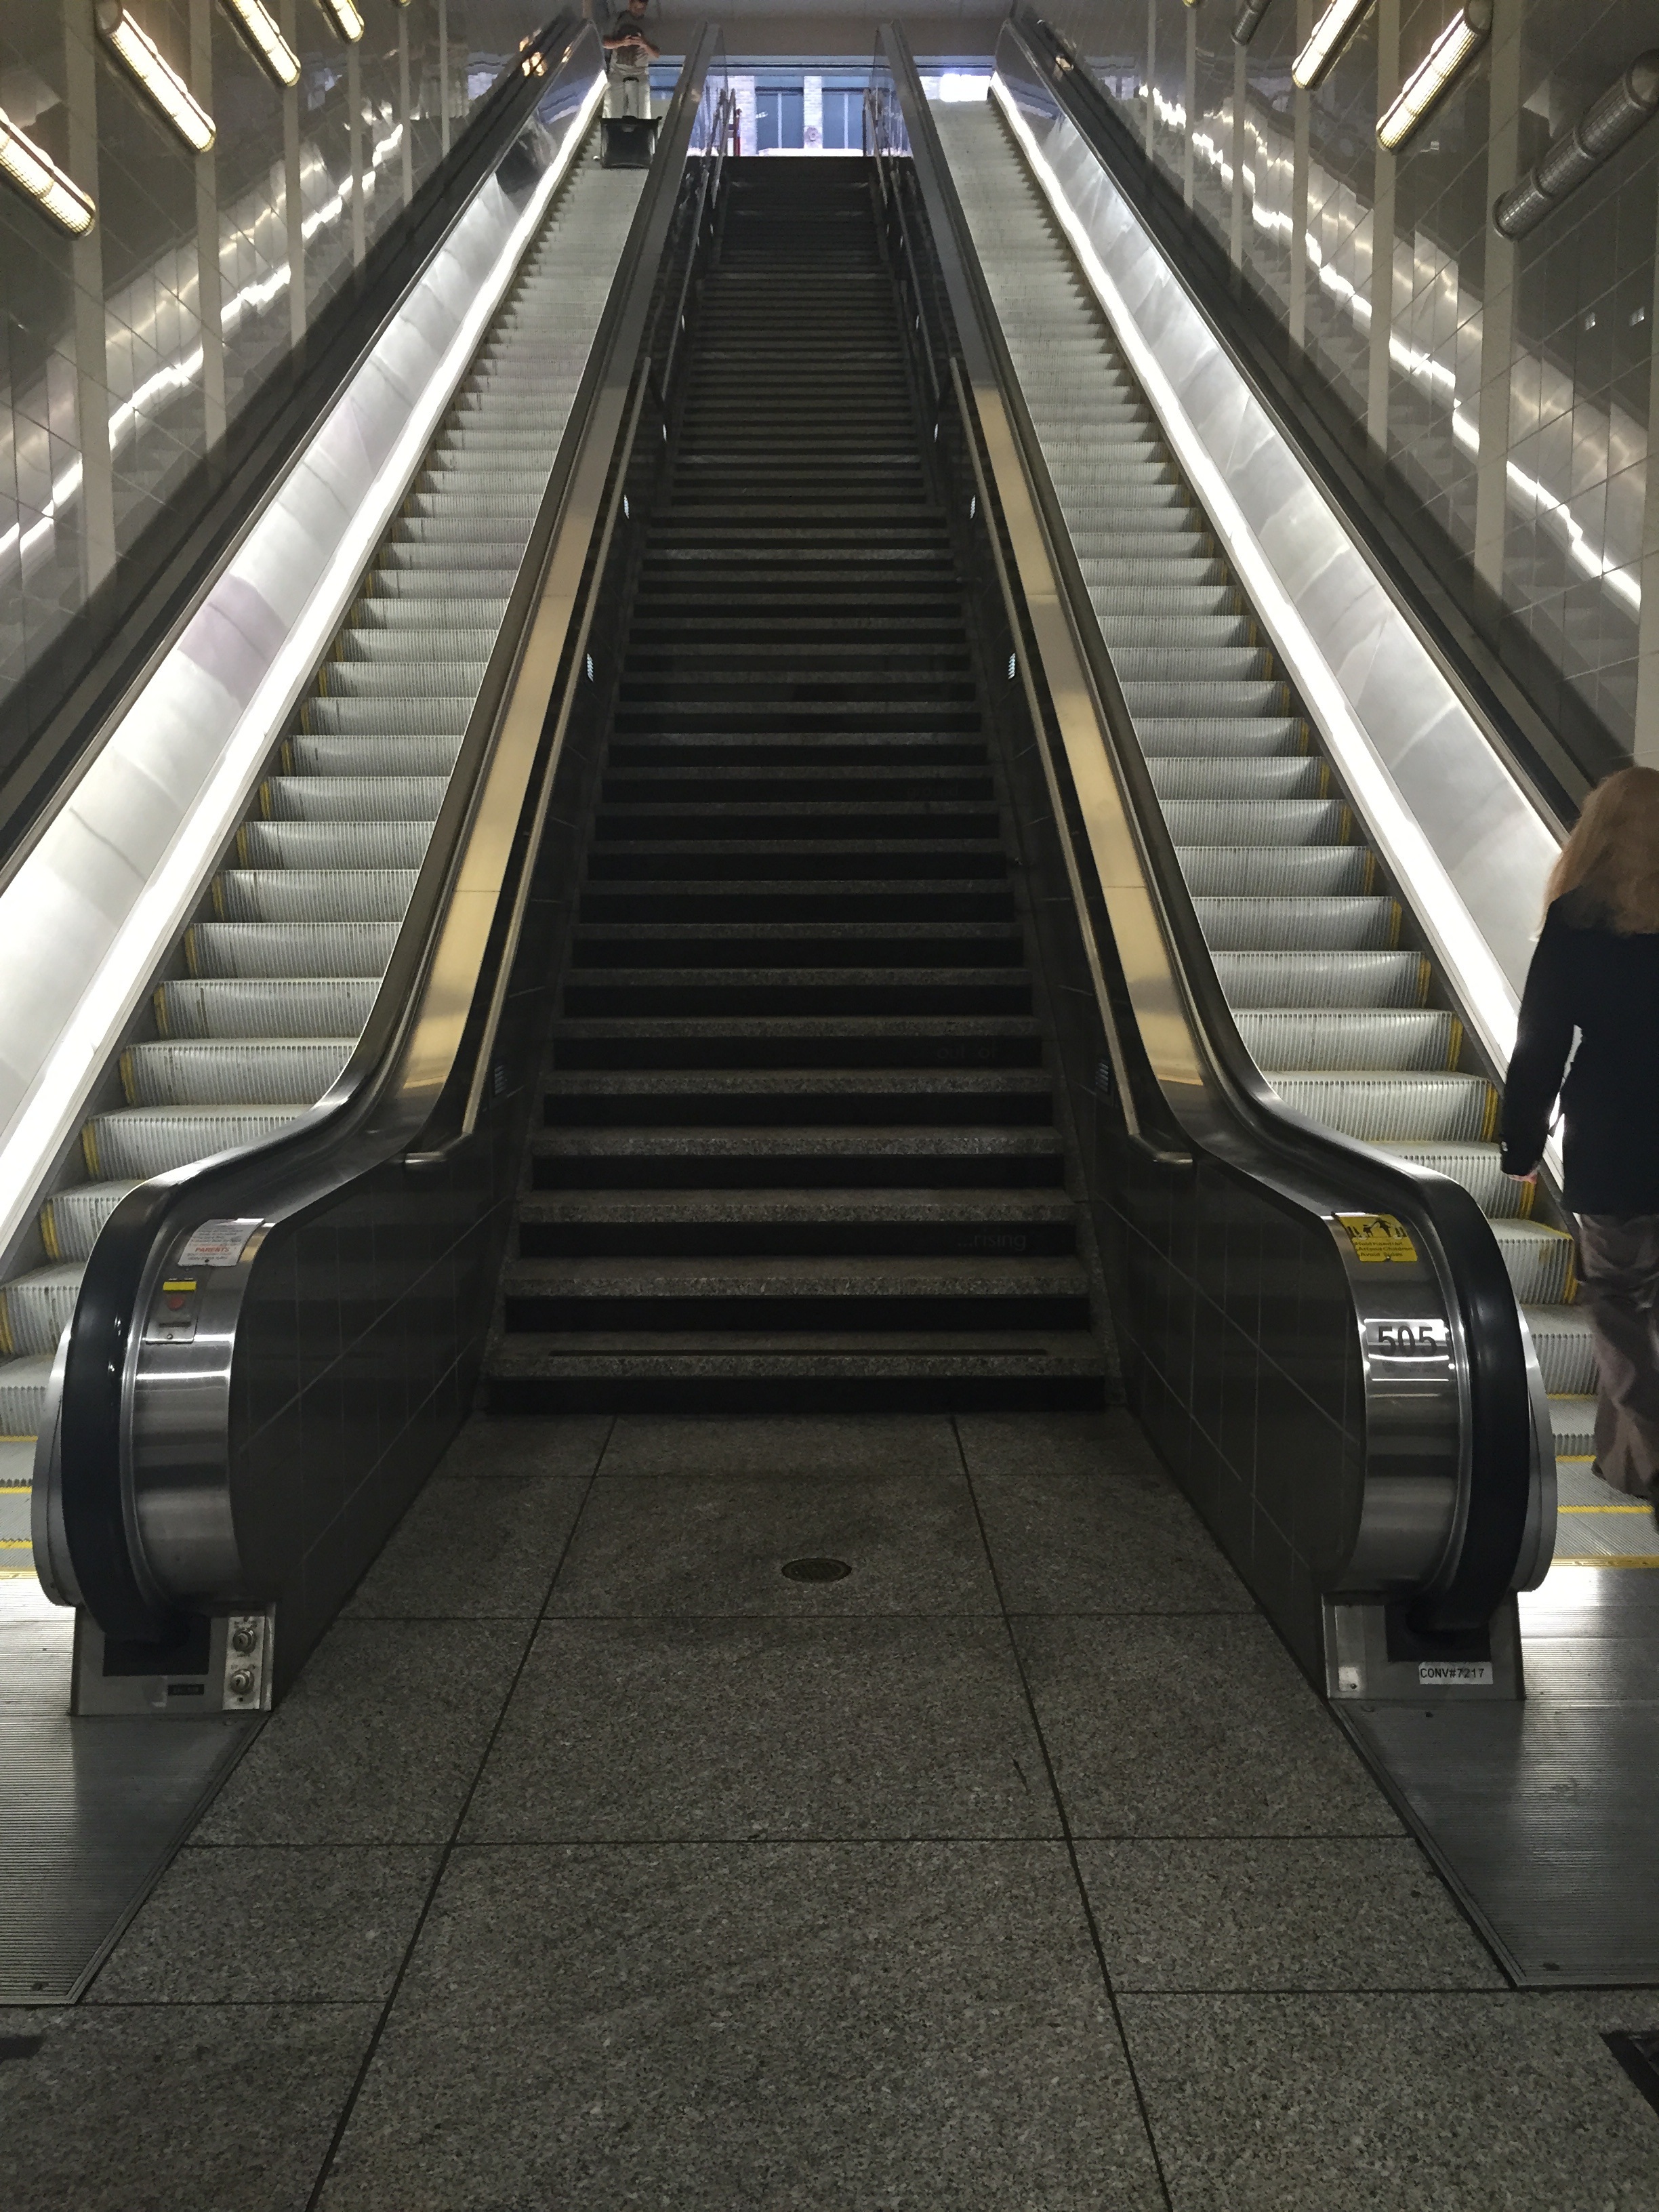
architecture, structure, city, urban, downtown, escalator, transport, stairway, lane, public transport, washington, seattle, stairs, public, day, scene, built